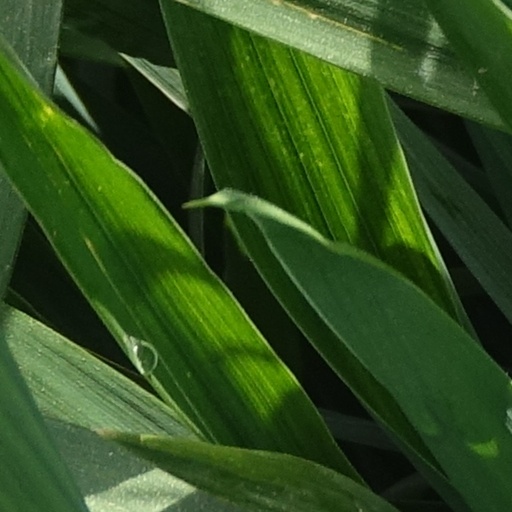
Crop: wheat